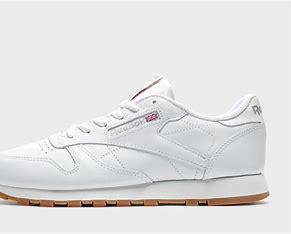
Brand: Reebok
Model: Cl Lthr